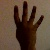
The image shows a hand gesture representing the number 4 in Indian Sign Language.